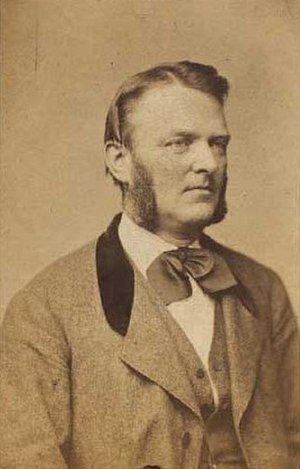
Carl Salicath
Carl Salicath